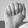
ASL letter: A